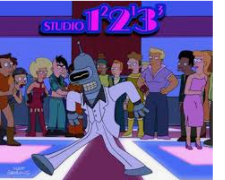
Portrait style: Cartoon Portrait